AI Mark IV radar

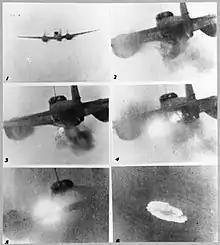
Night fighters were used in bad weather, and were sometimes known as night/all-weather fighters for this reason. This sequence shows a Ju 88 being shot down in bad weather by a Mk. IV-equipped Mosquito NF Mk. II over the Bay of Biscay.

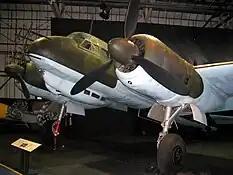
The actual Ju 88R-1 night fighter that revealed the Lichtenstein radar to the RAF, restored and on display

Through August and September 1940 the "Luftwaffe" met the Dowding system in the Battle of Britain, and in spite of great effort, failed to defeat Fighter Command. Tizard's letter of 1936 proved prophetic; with their loss during the day, the "Luftwaffe" moved to a night campaign. The Blitz began in earnest in September. Dowding had been under almost continual criticism from all quarters long before this point; he was still in power after the normal retirement age for officers, had a prickly personality that earned him the nickname "Stuffy", and kept tight-fisted control over Fighter Command. He was also criticized for his inactivity in ending the fight between Keith Park and Trafford Leigh-Mallory, commanders of 11 and 12 Group around London. Nevertheless, he had the favour of Winston Churchill and the demonstrated success of the Battle of Britain, which rendered most complaints moot.